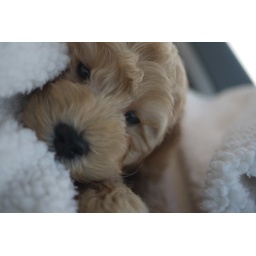
Gilbert in the car home